ACMI (museum)

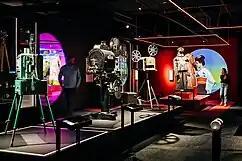
Costumes and objects in "The Story of the Moving Image" (photo by Adam Gibson)

On 1 January 2002, the Australian Centre for the Moving Image was officially established by the Film Act 2001 (Victoria). The first stage was opened in October, with two exhibitions, "Deep Space: Sensation & Immersion" and "Ngarinyin Pathways Dulwan", running in ACMI's Screen Gallery. A few weeks later, ACMI Cinemas officially opened.